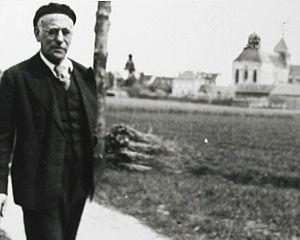
Max Jacob devant l'Abbaye de Saint-Benoît-sur-Loire (photogramme extrait du documentaire)
Max Jacob, né le 12 juillet 1876 à Quimper et mort le 5 mars 1944 à Drancy, est un poète moderniste et romancier mais aussi un peintre français.
Saint-Benoît-sur-Loire est une commune française située dans le département du Loiret en région Centre-Val de Loire.
L’abbaye de Saint-Benoît-sur-Loire, plus exactement abbaye de Fleury, est une abbaye bénédictine située à Saint-Benoît-sur-Loire dans le Loiret en région Centre-Val de Loire.